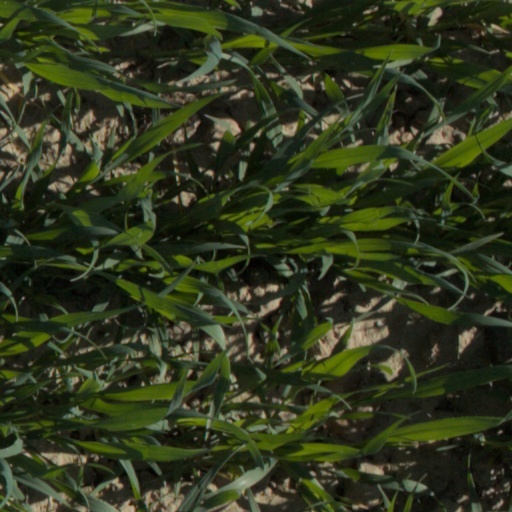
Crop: wheat